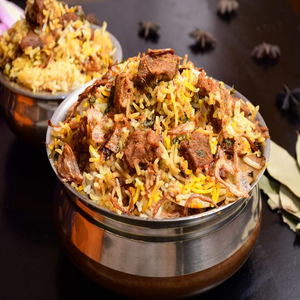
Dish: biryani